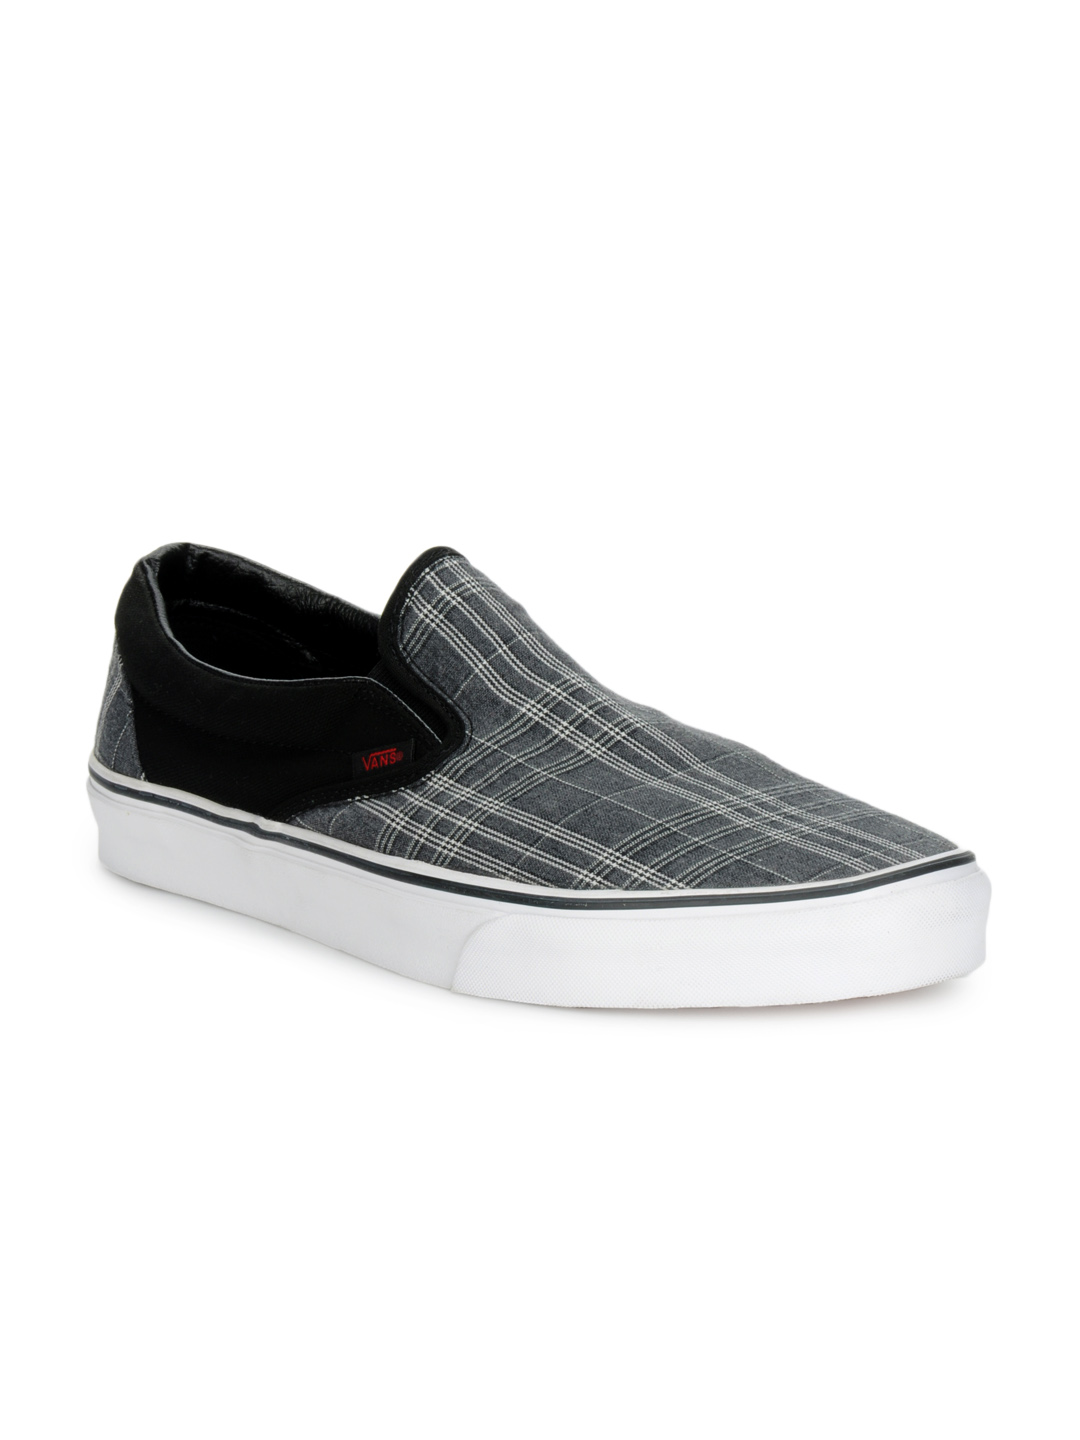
Vans Men Black & Grey Shoes
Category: Footwear / Shoes / Casual Shoes
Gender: Men
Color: Black
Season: Spring 2012
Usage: Casual